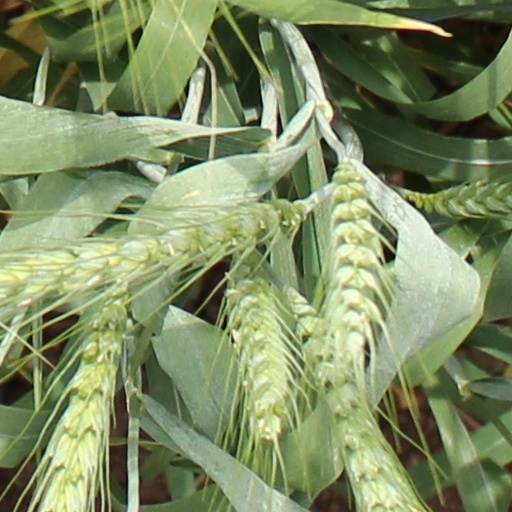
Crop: wheat